Myrte of the Demons

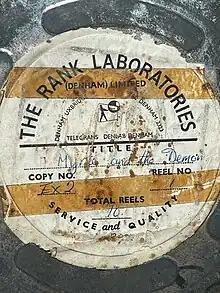

The story is mythological and based on the battle between good and evil. The film symbolically expresses the struggle between light and darkness, good and evil. Myrte is played by Paulida Weggelaar.